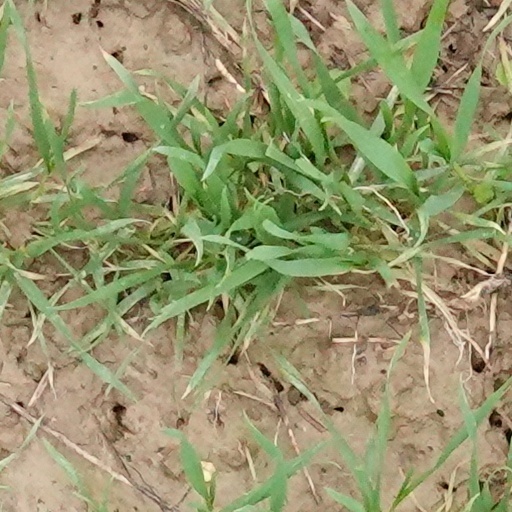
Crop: wheat